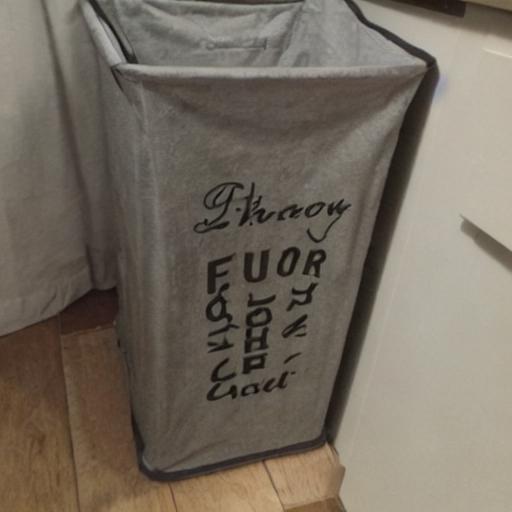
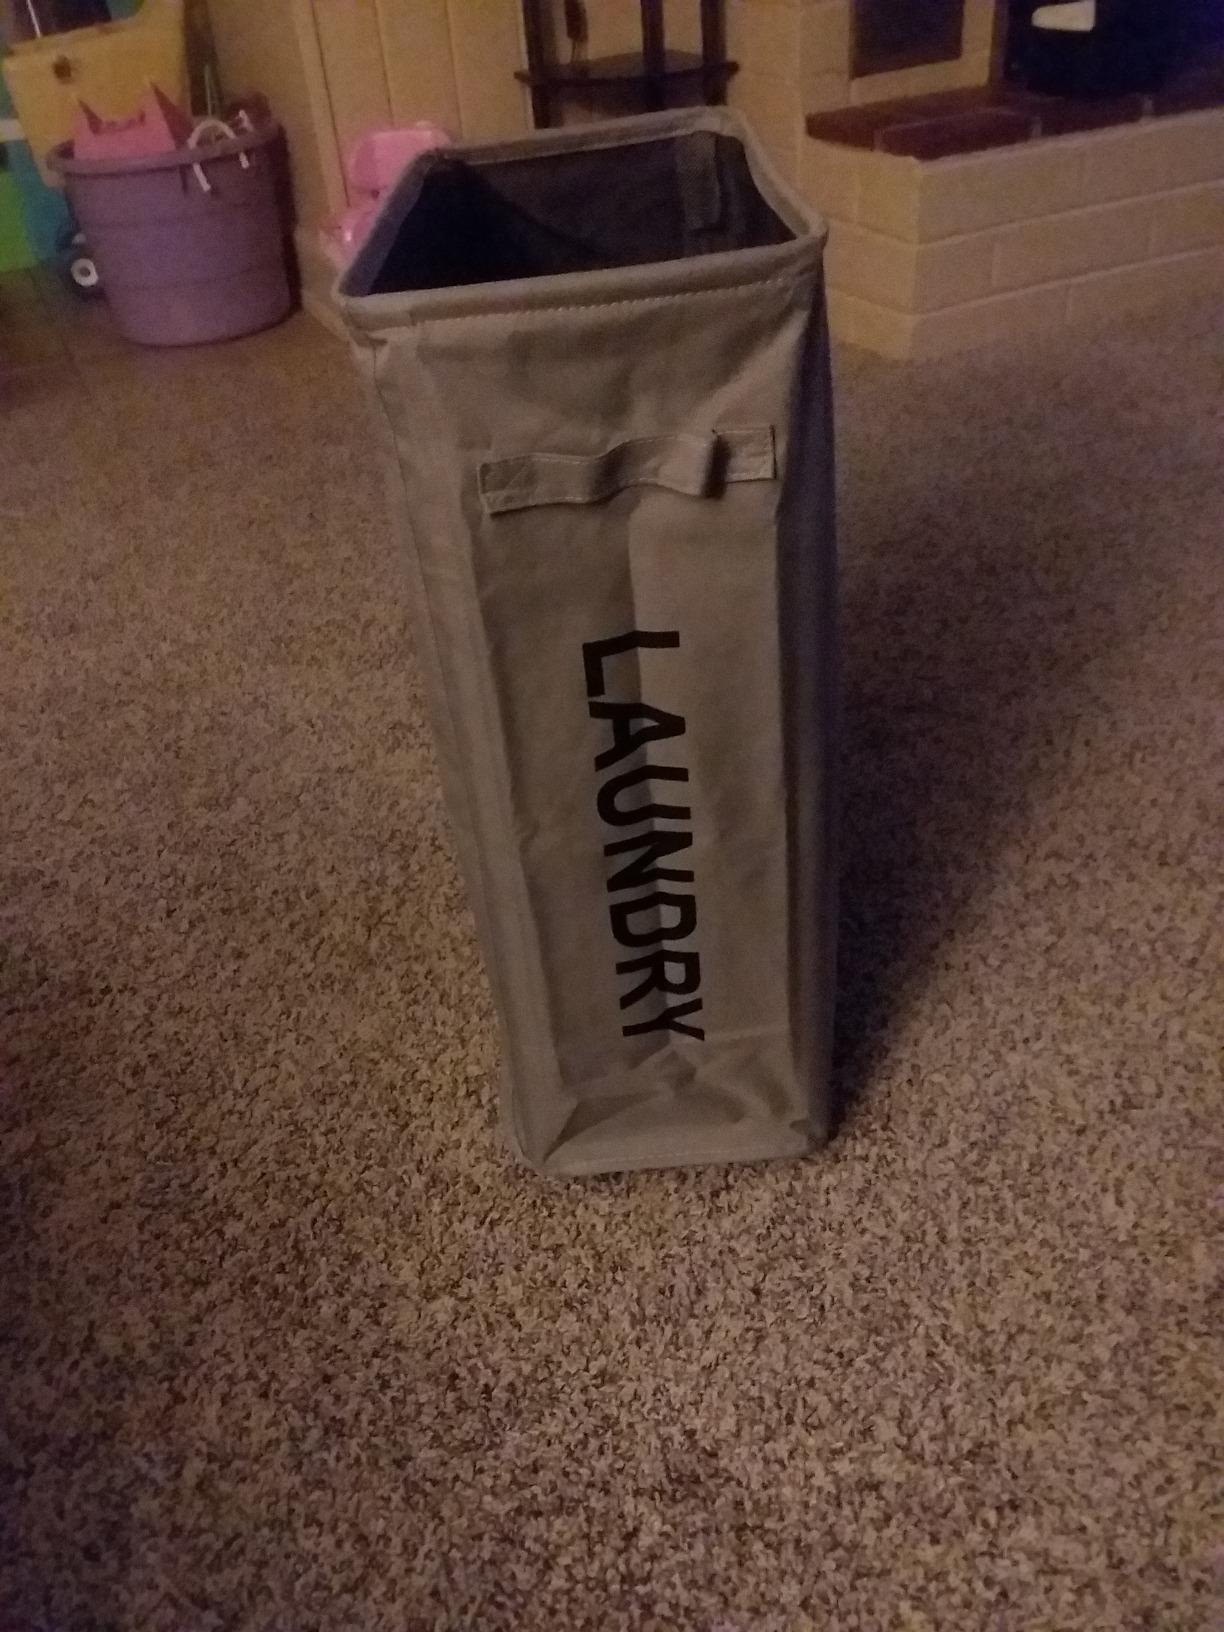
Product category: items_hamper
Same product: no